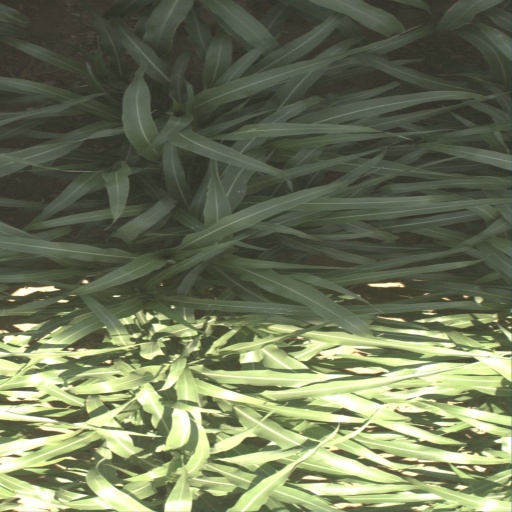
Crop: sorghum